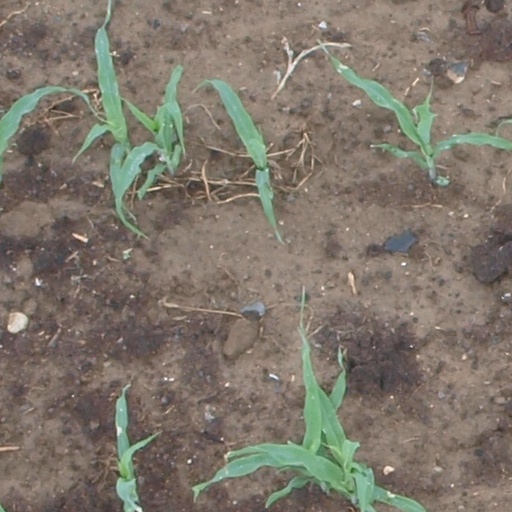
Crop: maize; corn